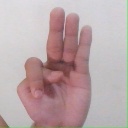
अक्षर: भ